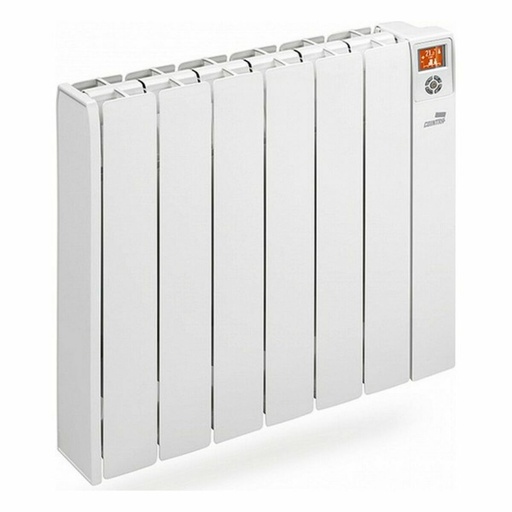
Radiador Cointra 223834 SIENA 1000W 50 Hz LCD Branco 1000W
Se procura eletrodomésticos para a sua casa e aos melhores preços, não perca Radiador Cointra 223834 SIENA 1000W 50 Hz LCD Branco 1000W a nossa vasta seleção de pequenos eletrodomésticos de qualidade! Potência: 1000 W Comando à distância: No Relógio: Sim Tipo: Radiador Cor: Branco Tecnologia: LCD Produto Plug-in: Sim Tipo de tomada: Tomada EU Termóstato: Sim Peso: 10 kg Não Inclui: Bateria General Product Safety Regulations information: Cointra Godesia S.A. Ronda de Poniente, 15, Tres Cantos, Spain, 28760 28760 - Tres Cantos +34918069195 cointra@cointra.es https://www.cointra.es
Brand: Cointra
Category: Home & Garden > Household Appliances > Climate Control Appliances > Heating Radiators